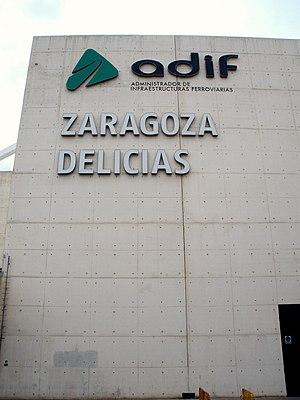
L'Administrador de infraestructuras ferroviarias est un établissement public espagnol chargé de gérer le réseau ferroviaire national.